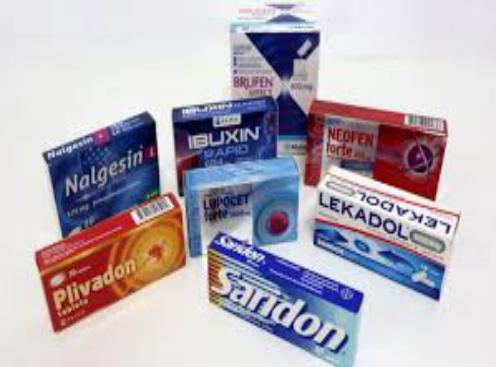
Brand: lekadol
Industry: Medical